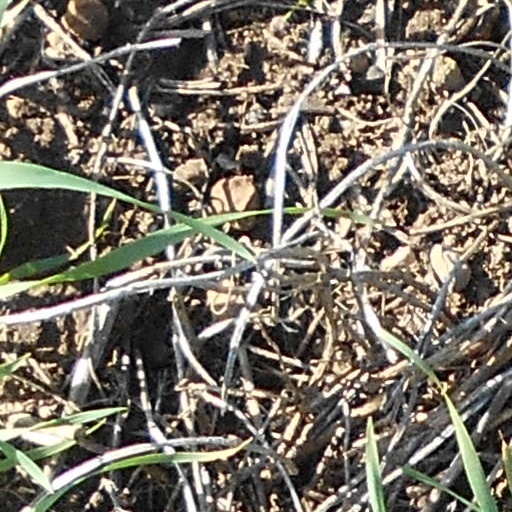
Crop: wheat